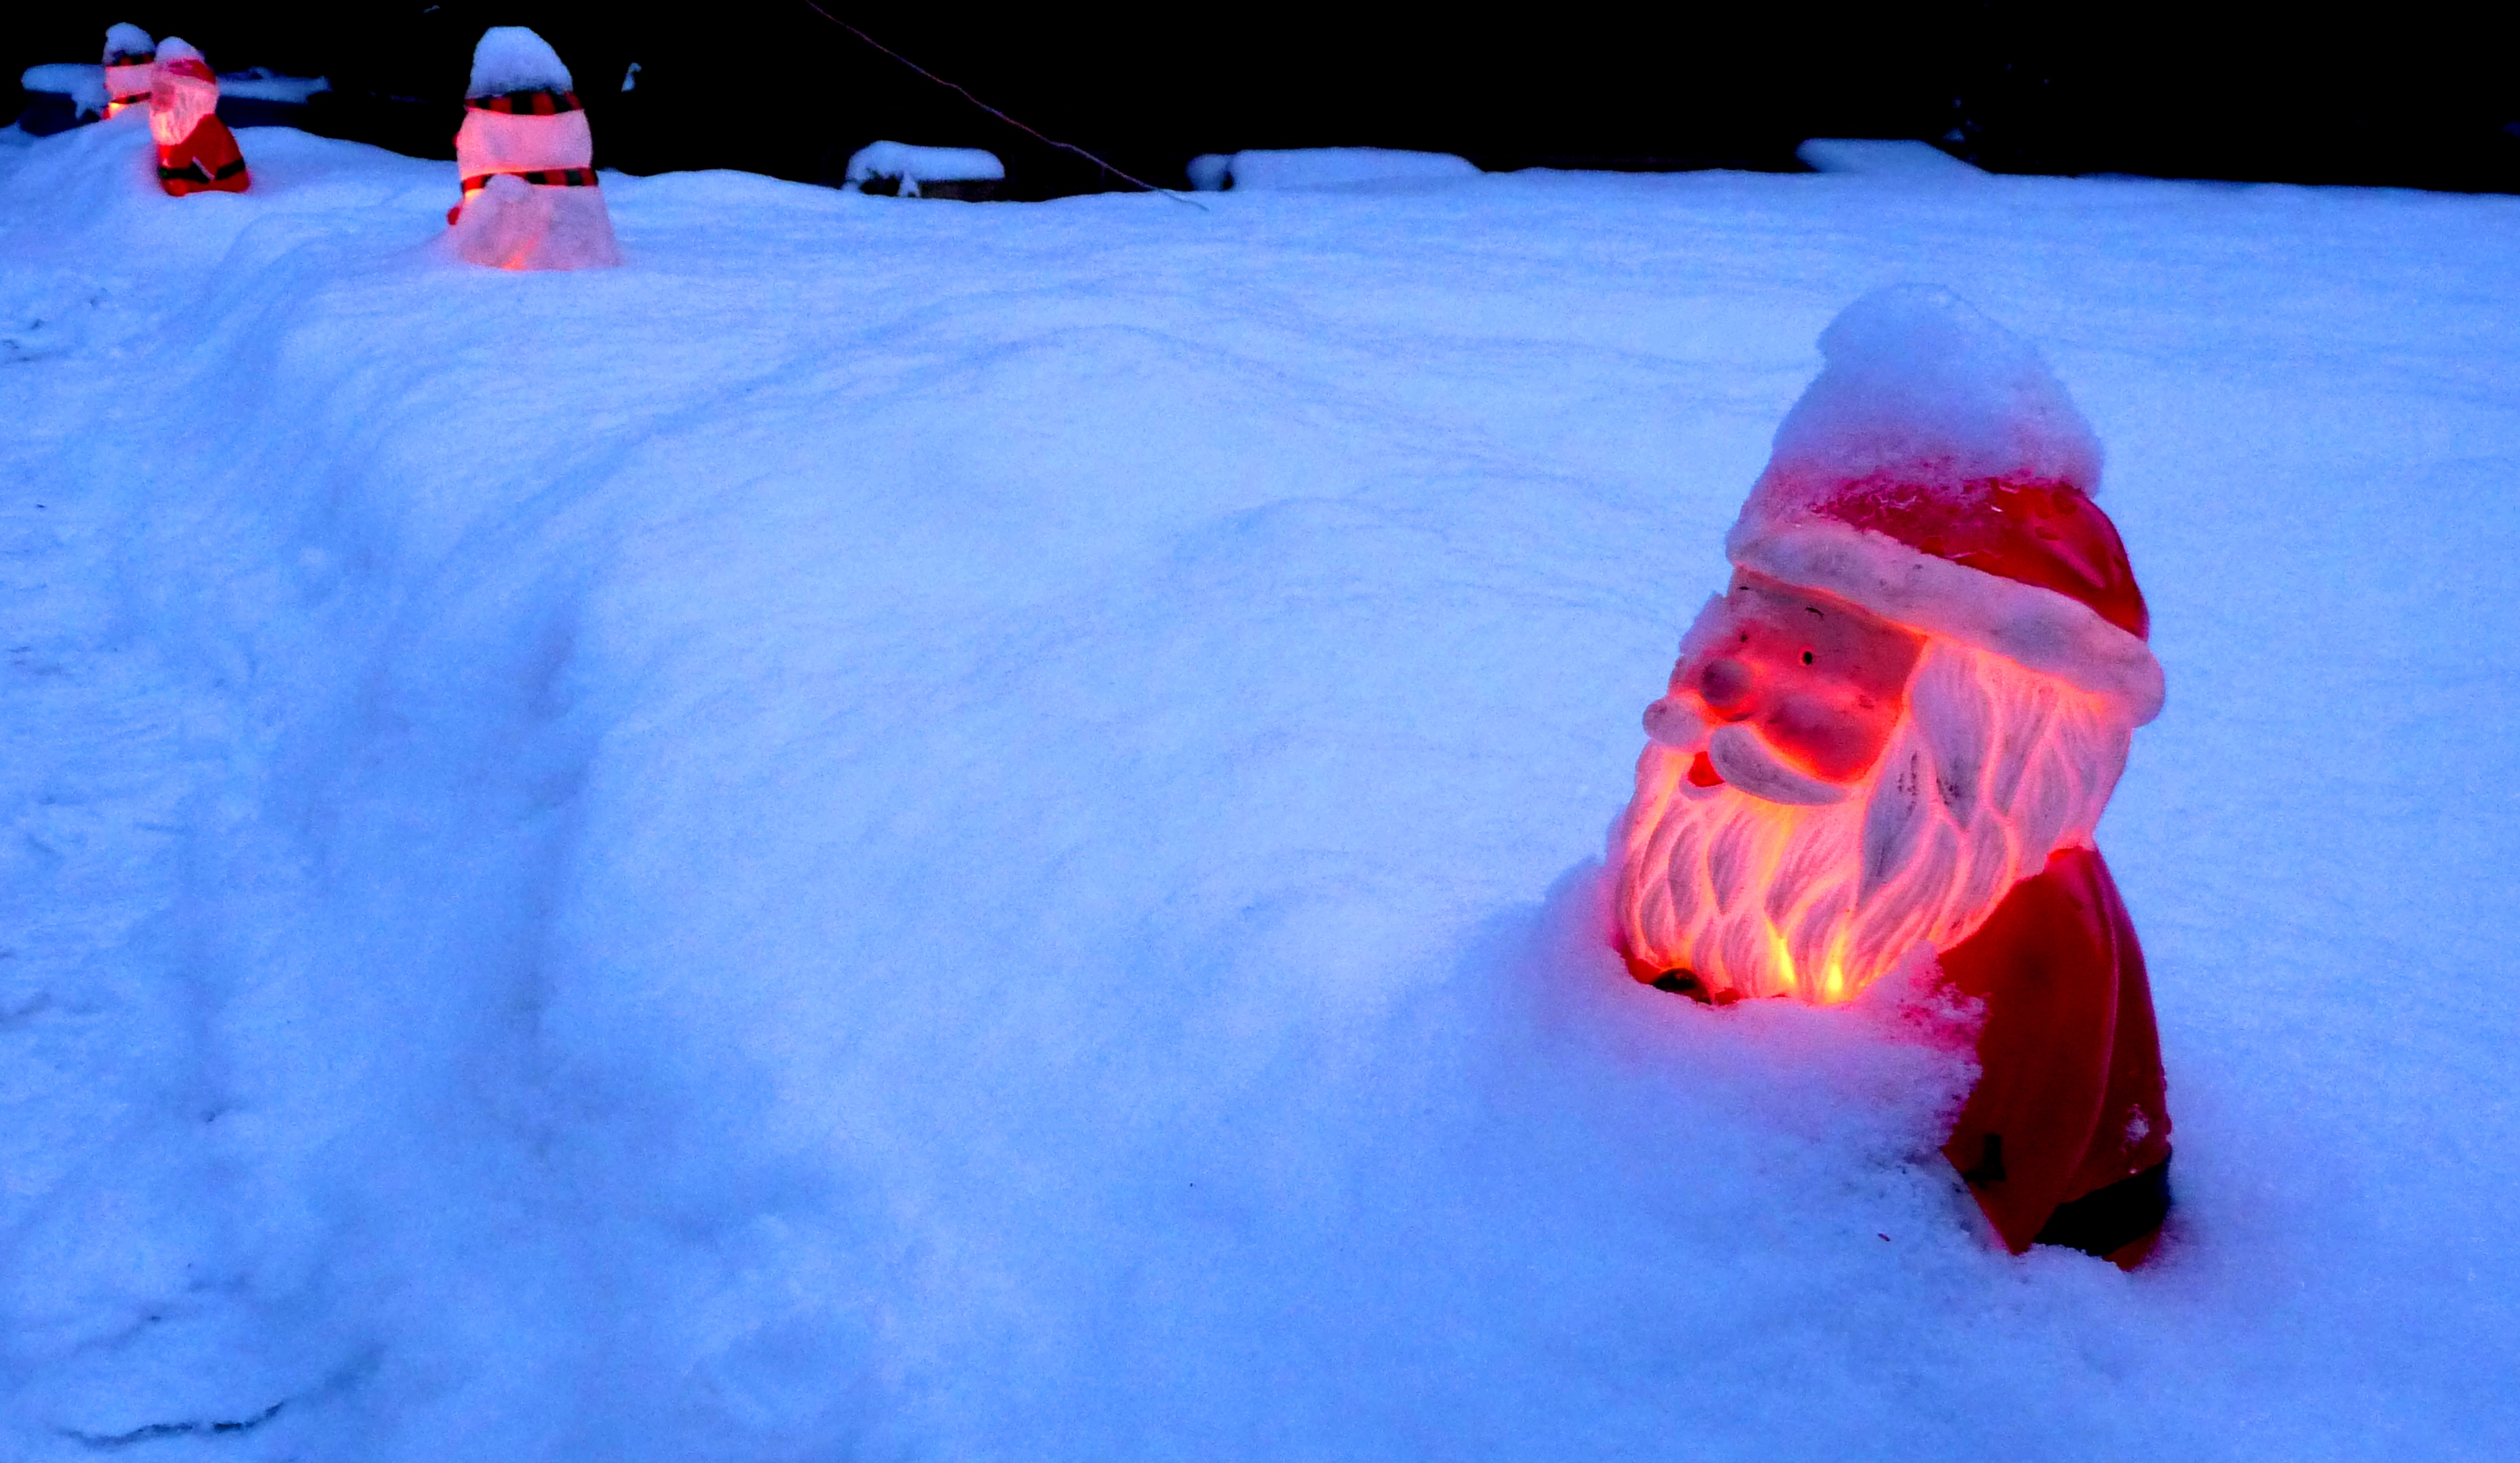
snow, winter, ice, red, weather, christmas, freezing, geological phenomenon